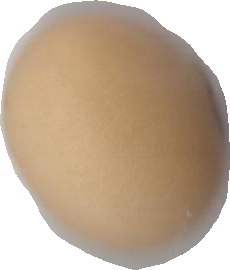
Variety: Anjasmoro